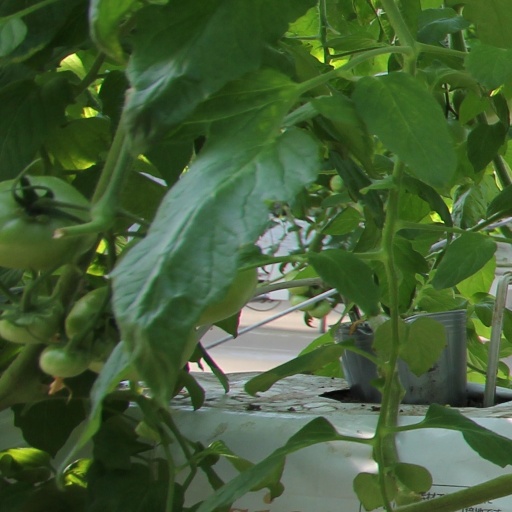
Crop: tomato